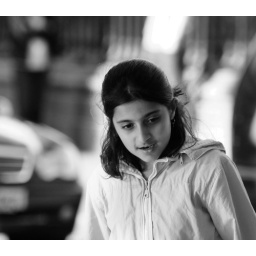
girl in a blue coat